Manor of Clovelly

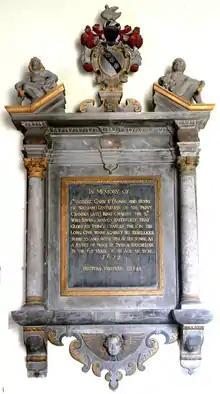
Mural monument to Sir Robert Cary (1610–1675), All Saints Church, Clovelly, north wall of chancel

Sir Robert Cary (1610–1675) died unmarried and without children. His mural monument survives in Clovelly Church, erected by his younger brother and heir George Cary (1611–1680) and inscribed as follows: